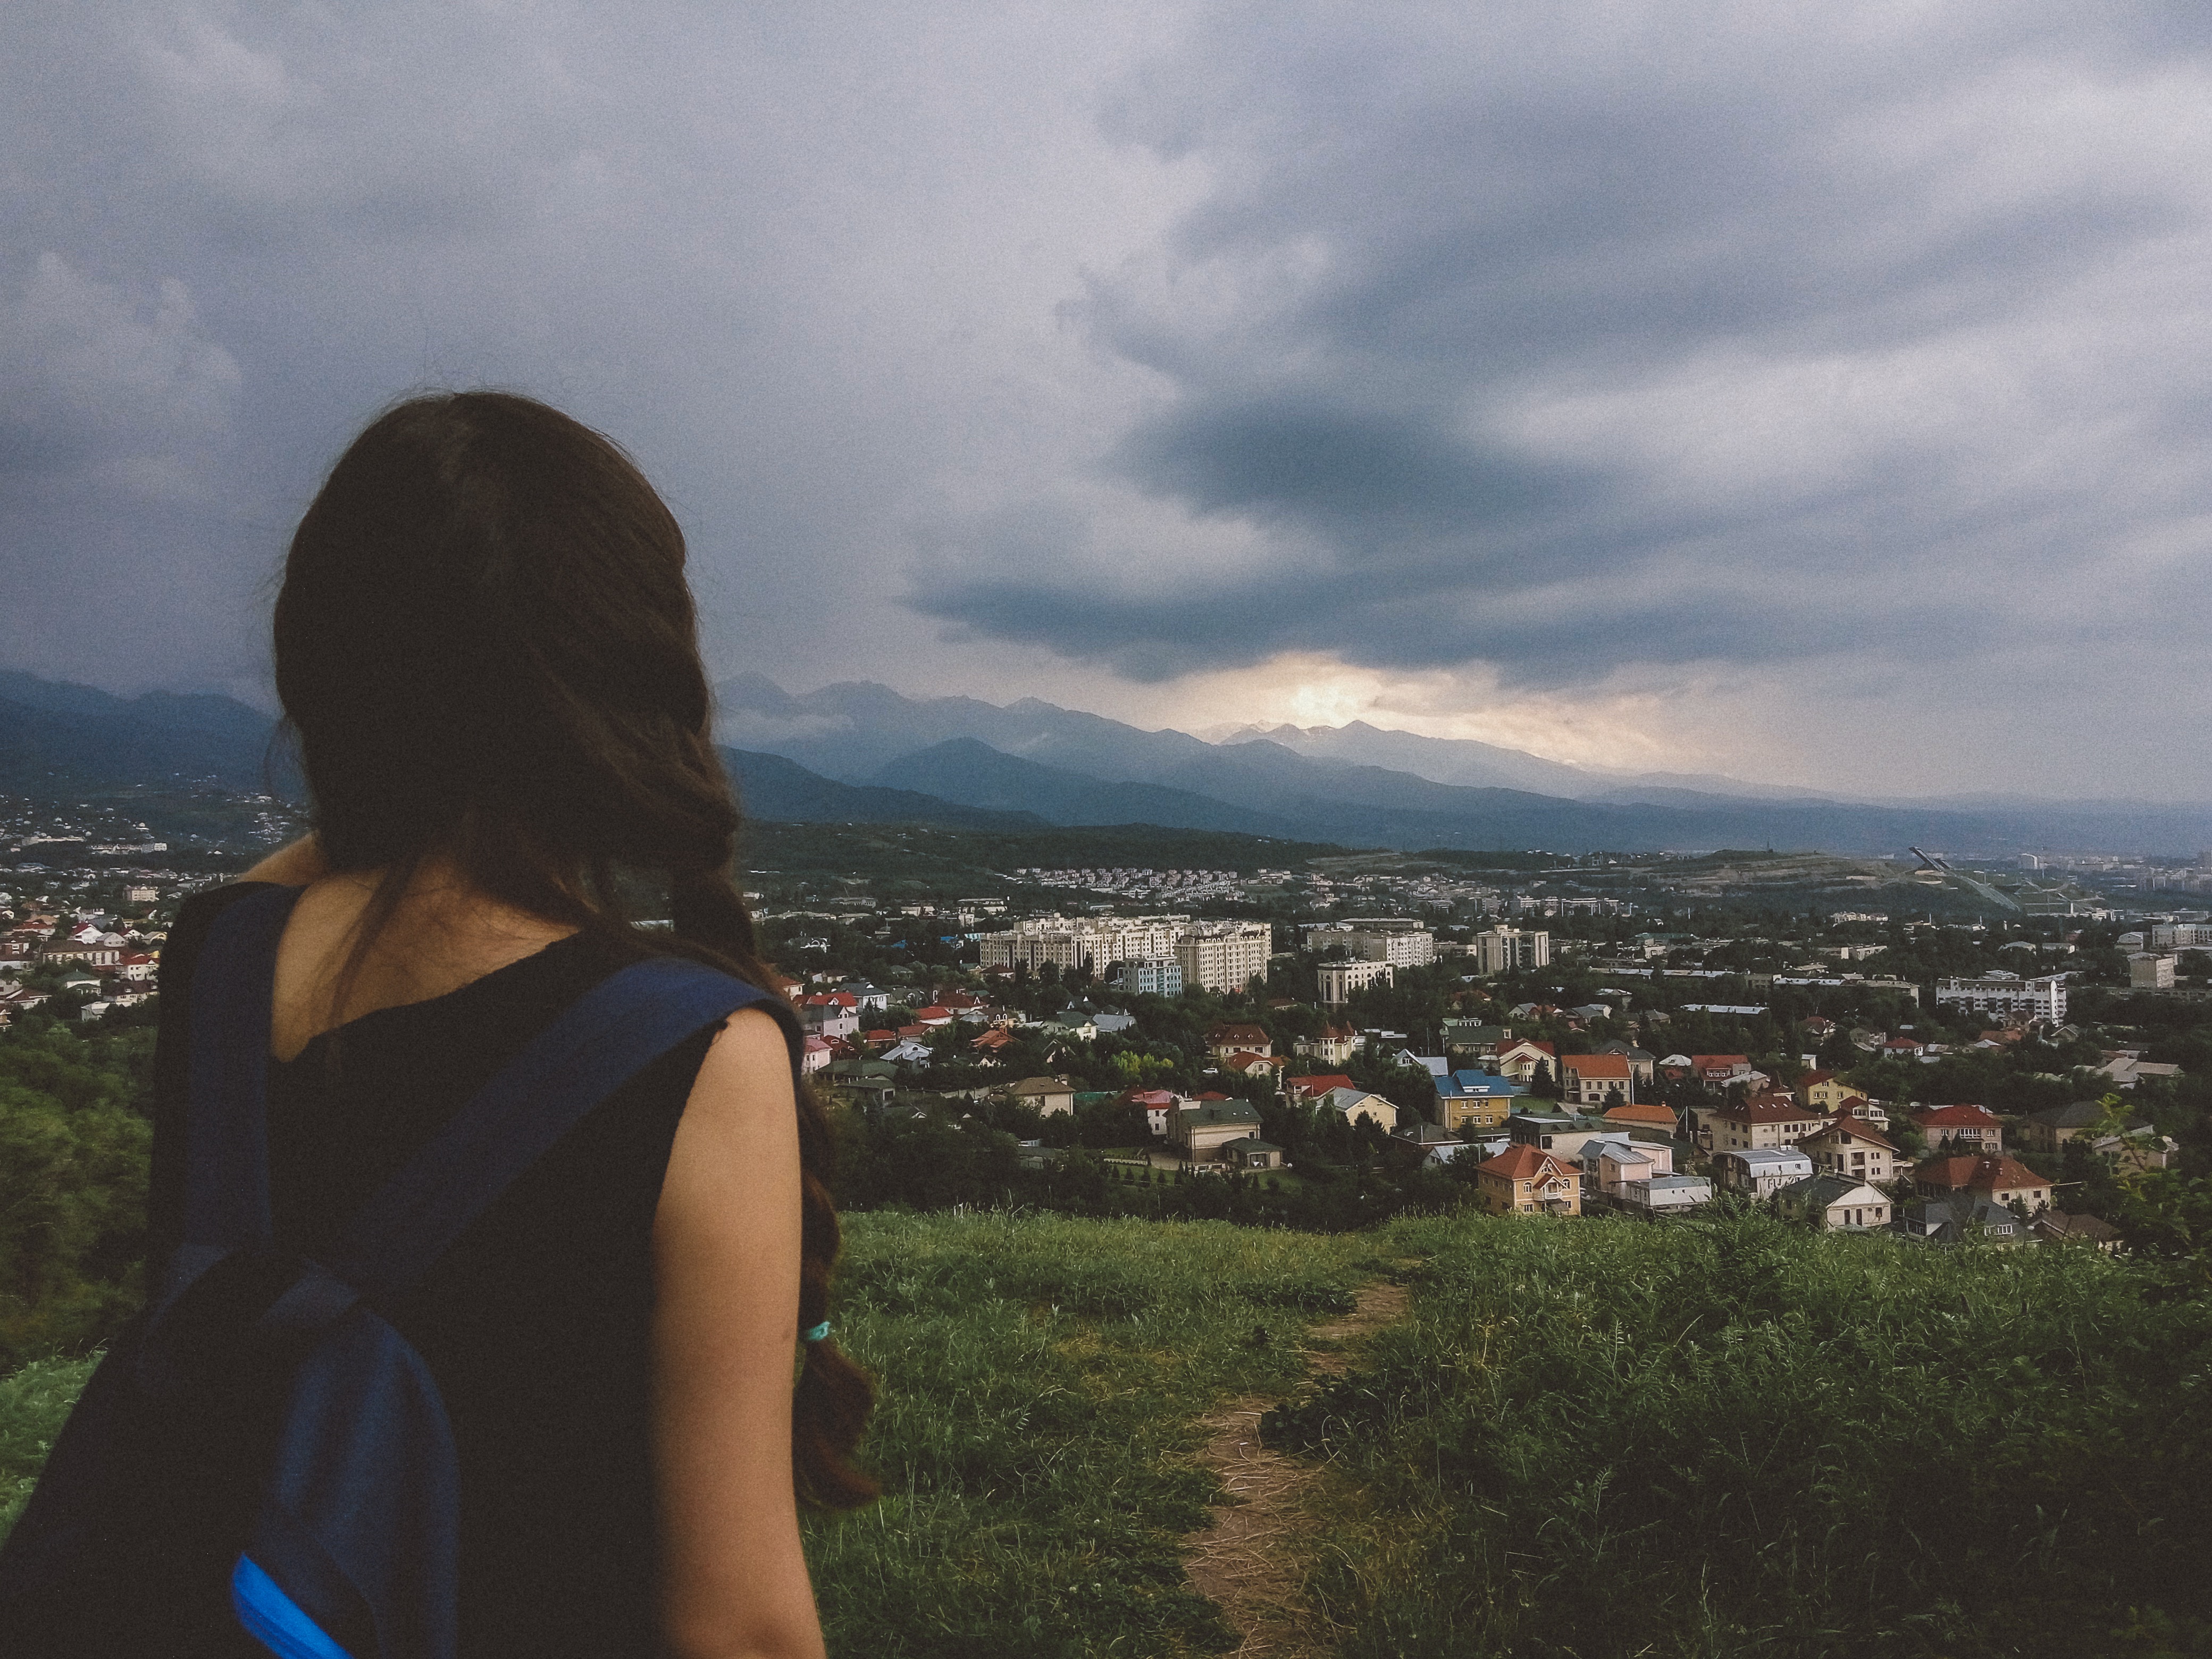
beach, sea, coast, ocean, horizon, mountain, cloud, sky, sunset, sunlight, morning, hill, wind, vacation, cliff, evening, bay